Kharimkotan

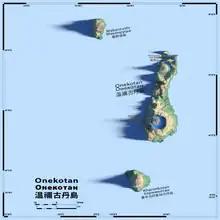
Topographic map of Onekotan with Kharimkotan

Kharimkotan is roughly oval, measuring by with an area of . The landscapes of the island are quite diverse; however, a significant part of the island's surface is covered with fine yellow ash, resembling desert dunes. On the north-western cape are the ruins of an Ainu village and in the north of the island, on the shore of Severgin Bay, is the abandoned settlement of Severgino. There are a number of small freshwater lakes.